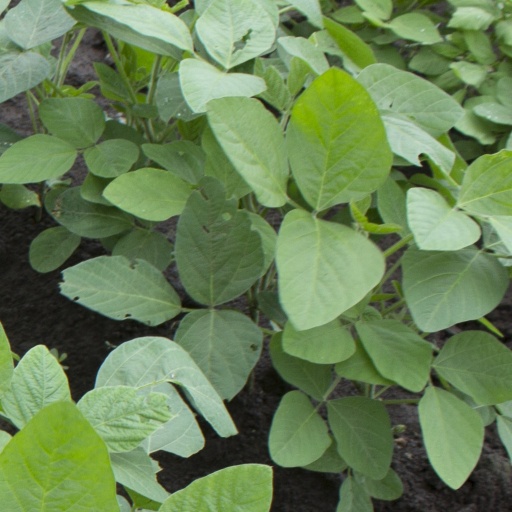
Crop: soybean